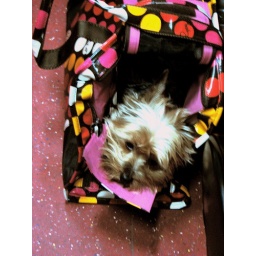
sitting in its little bag on the floor of the bus